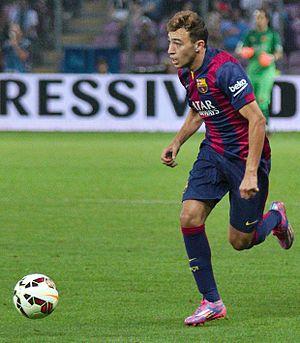
Cette saison est la 116ᵉ depuis la fondation du FC Barcelone. Elle fait suite à la saison 2013-2014. Il s'agit de la 84ᵉ saison consécutive du club en première division.
Munir El Haddadi Mohamed, plus connu comme Munir El Haddadi ou Munir, né le 1ᵉʳ septembre 1995 à San Lorenzo de El Escorial, est un footballeur international espagnol qui évolue au poste d'attaquant au Séville FC.